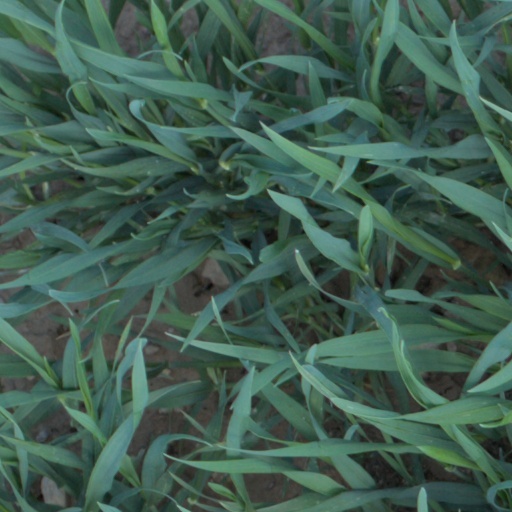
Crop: wheat